Public housing estates on Lantau Island

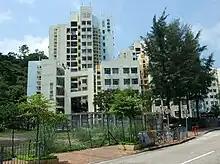
Ngan Yat House of Ngan Wan Estate.

Lung Hin Court is a Home Ownership Scheme court in Tai O. It is located in on the reclaimed land in east Tai O, next to Lung Tin Estate. The court is the Phase 2 development of Lung Tin Estate. It was originally planned for rehousing people affected by the Tai O development, but it was transferred to HOS units in 1999 since the clearance scale was largely reduced.